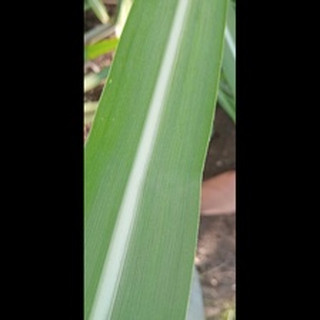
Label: healthy_sugarcane